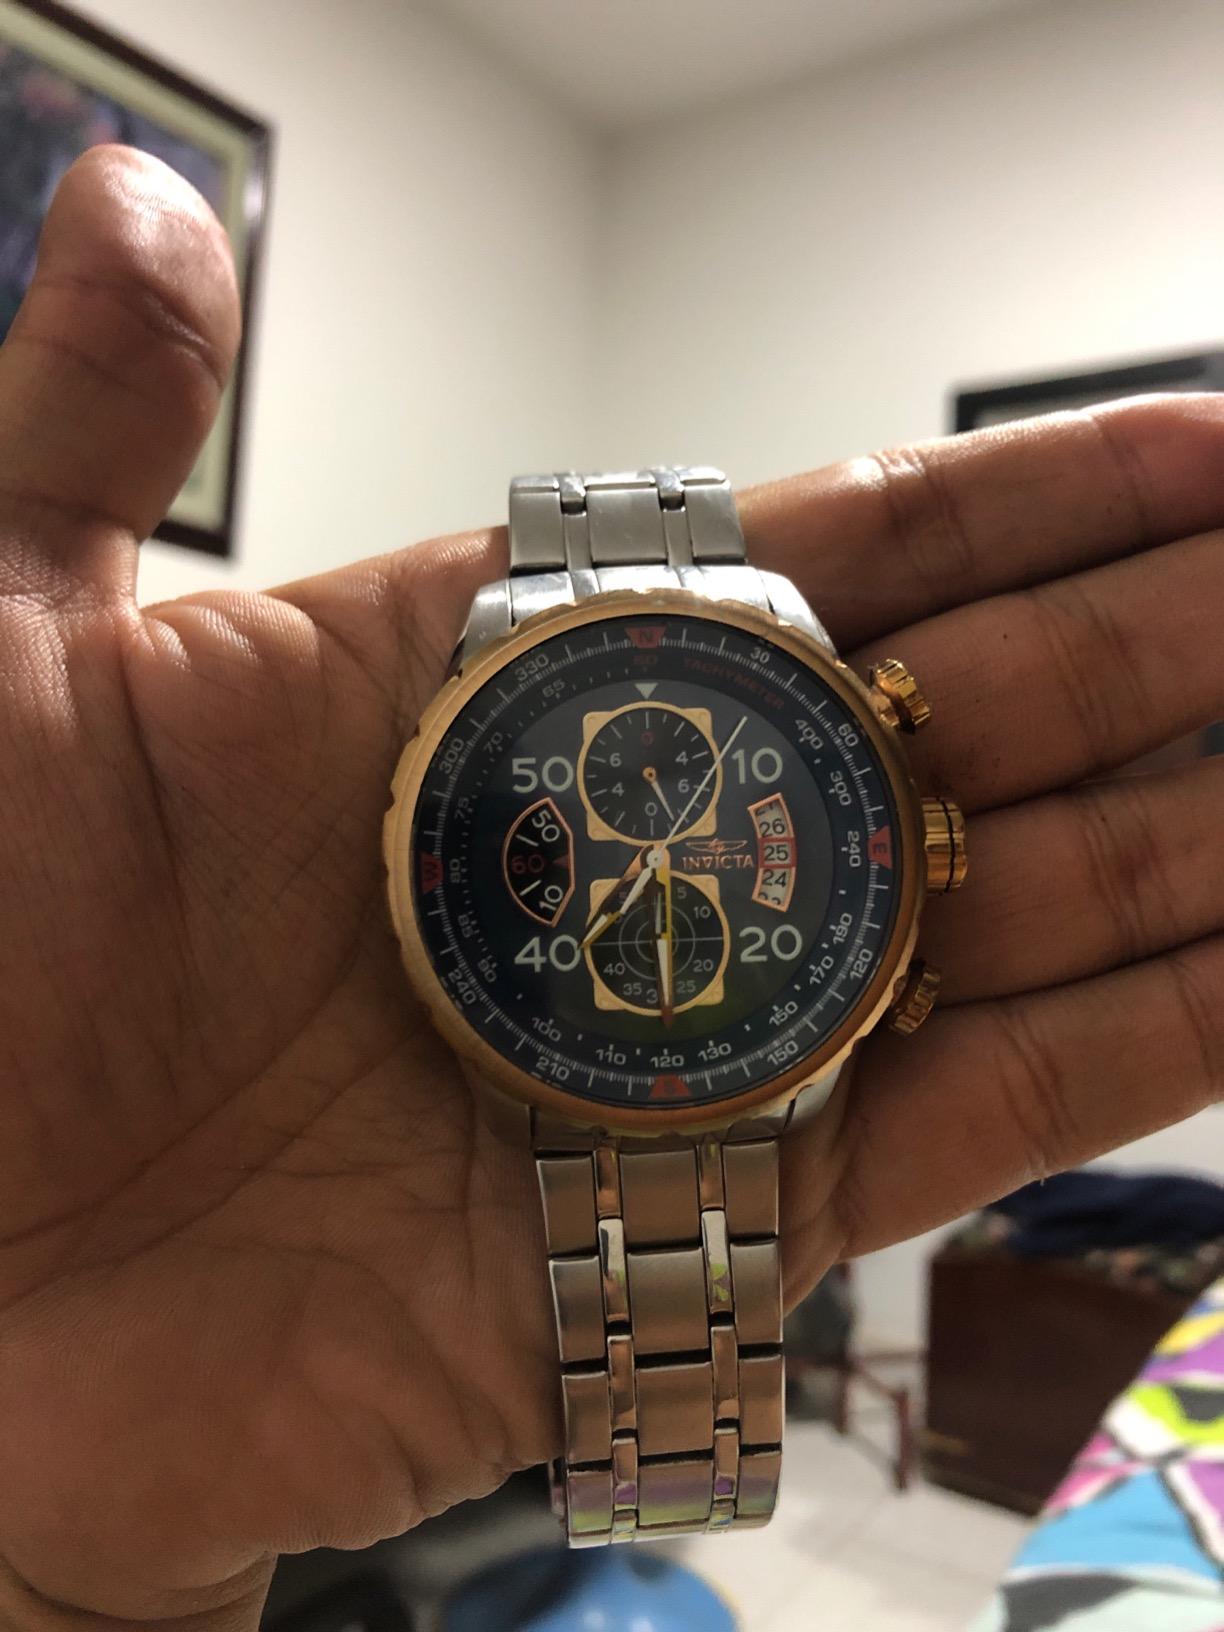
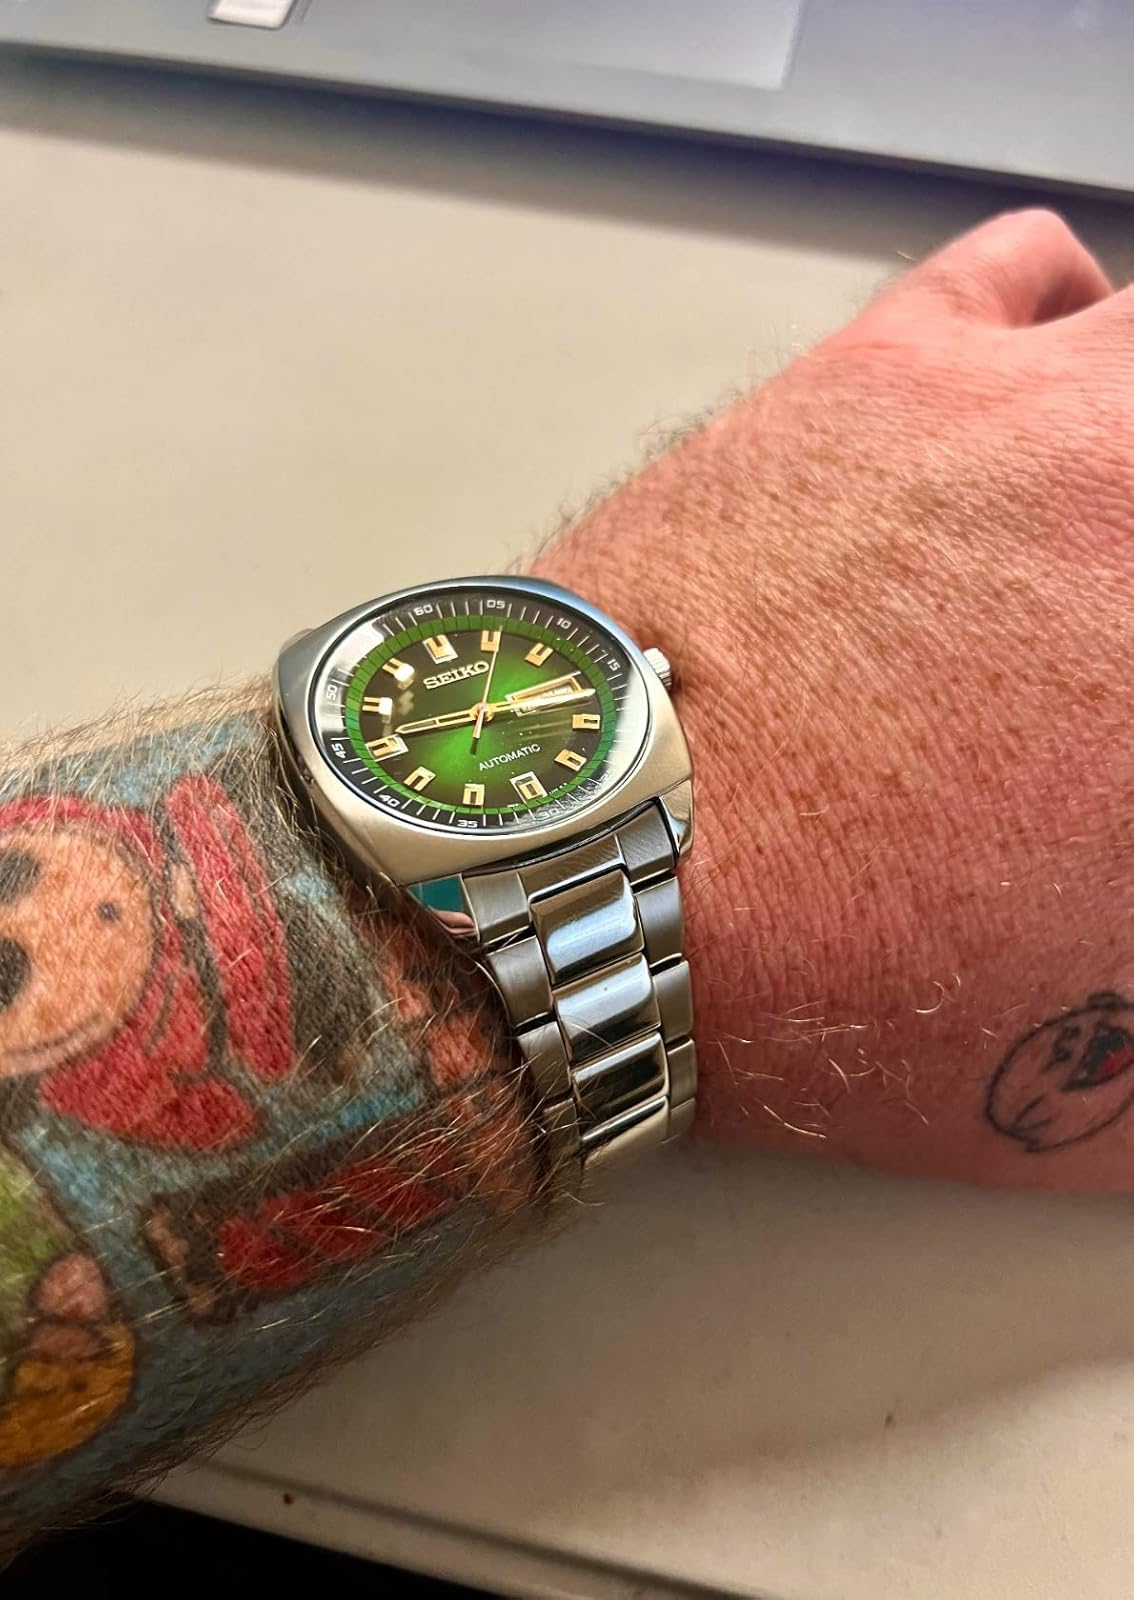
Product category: accessories_watch
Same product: no